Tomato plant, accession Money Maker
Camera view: horizontal (90 deg, fisheye); turntable rotation: 150 degrees
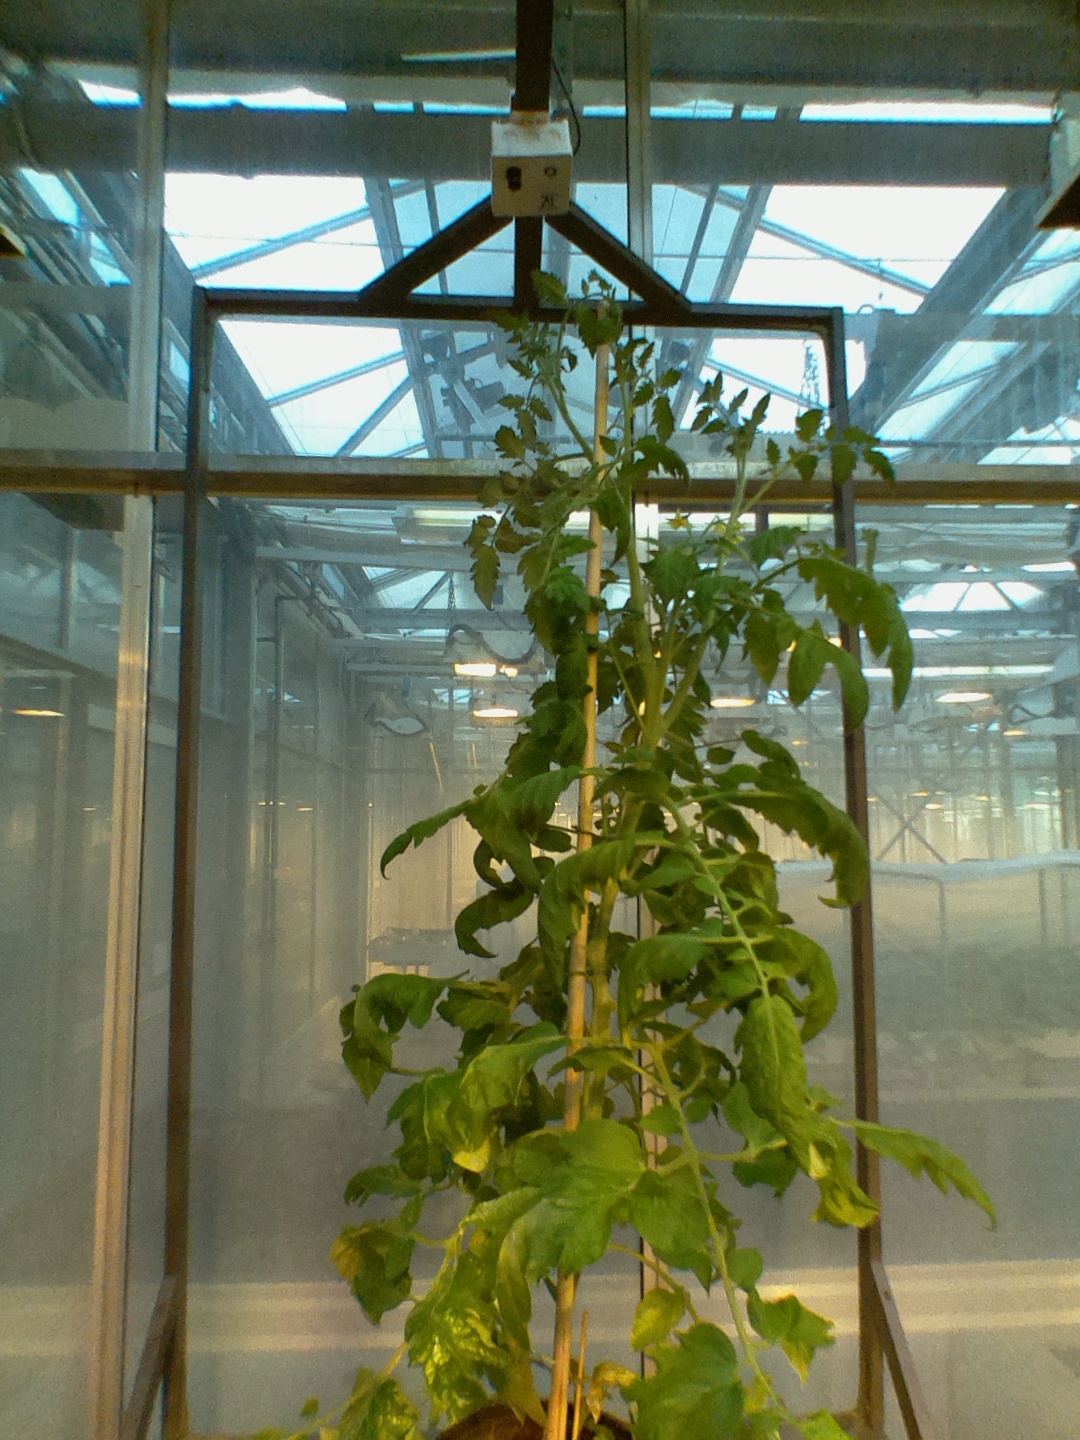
BBCH growth stage 70: Fruits at the main stem or branches visibles